French frigate Guépratte

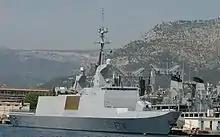
"Guépratte" at Toulon

She is the only frigate of the "La Fayette" class whose complement includes women, with 25 female crewmen on board. In January 2016, the first female commander of a frigate in the "Marine Nationale" was appointed to command "Guépratte".